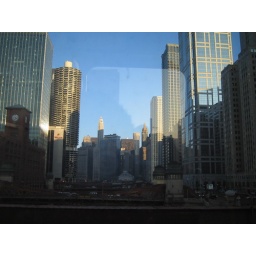
a small section of the skyline over the Chicago river from the purple line train